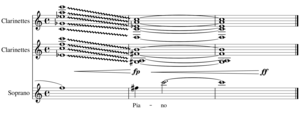
Extrait de la pièce XII d'Anna Livia Plurabelle d'André Hodeir
Anna Livia Plurabelle est une œuvre d'André Hodeir pour orchestre de jazz et deux voix de femmes, écrite en 1965-1966, sur un extrait du roman de James Joyce Finnegans Wake. L'œuvre est d'une durée approximative de 53 minutes.